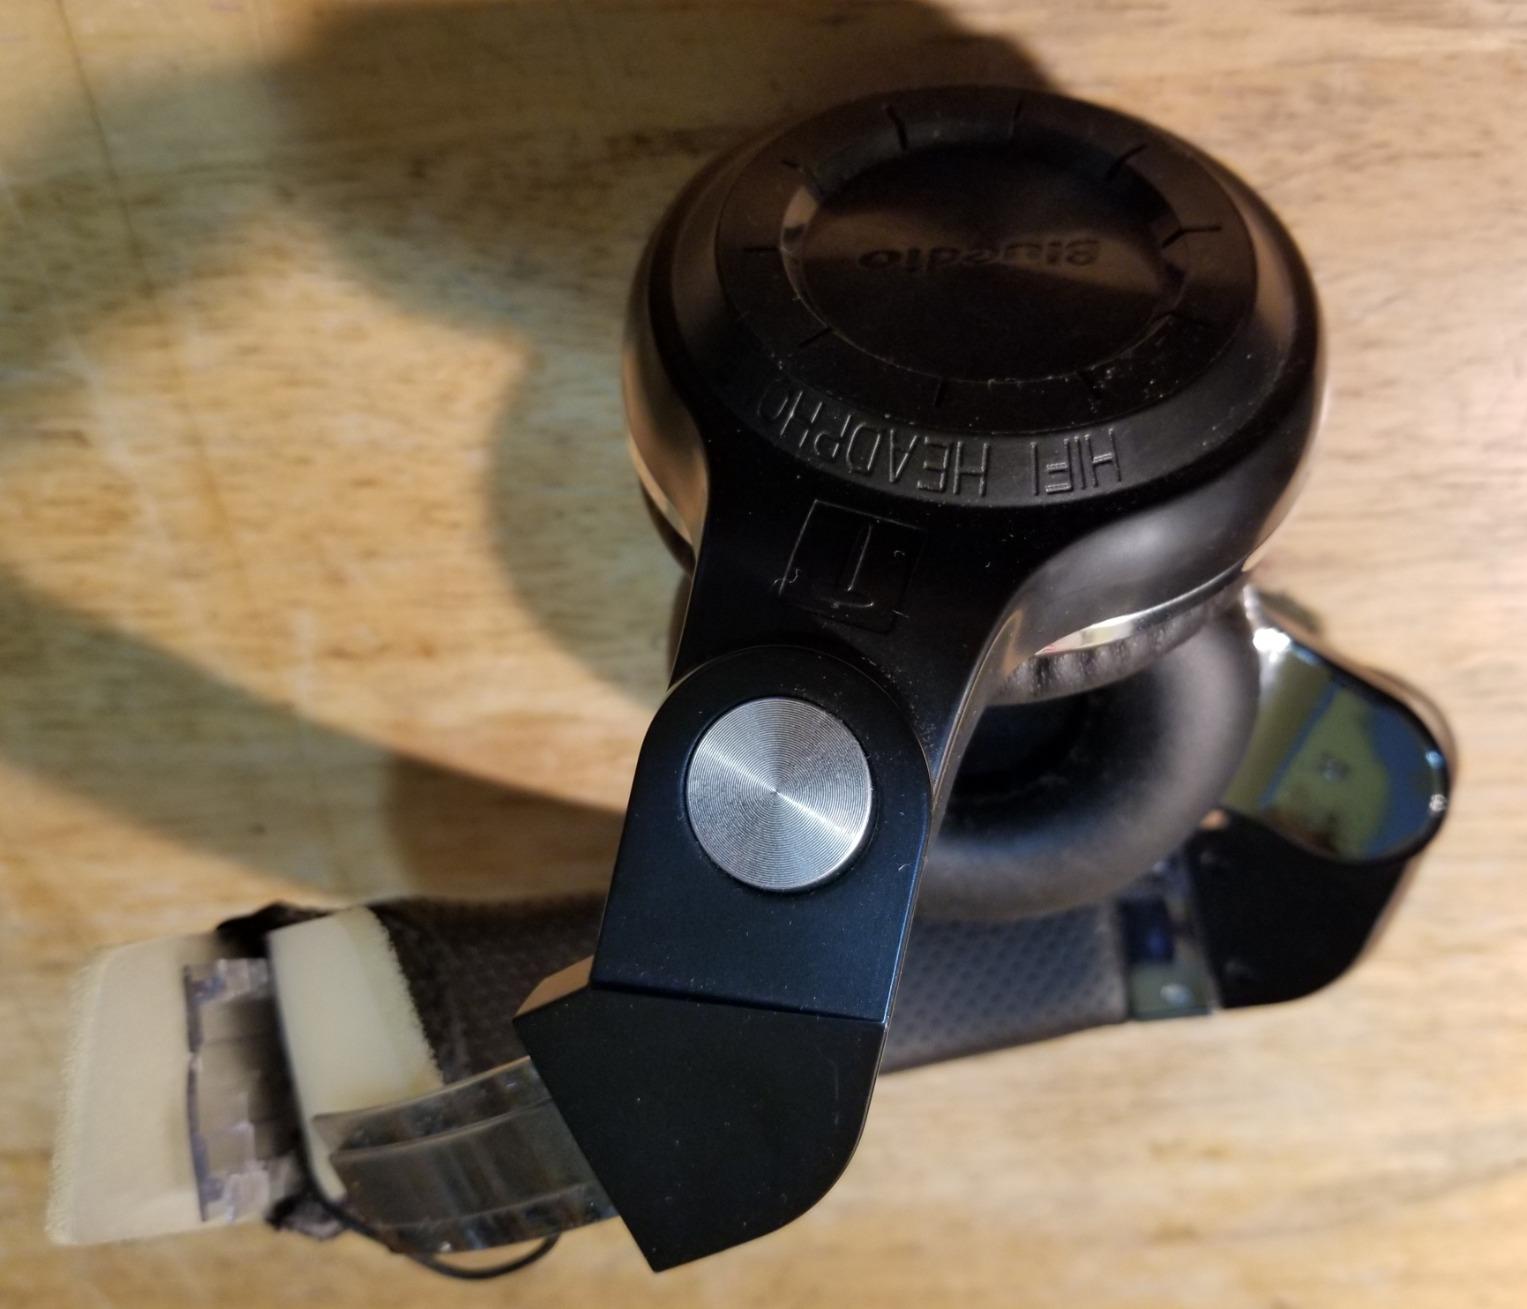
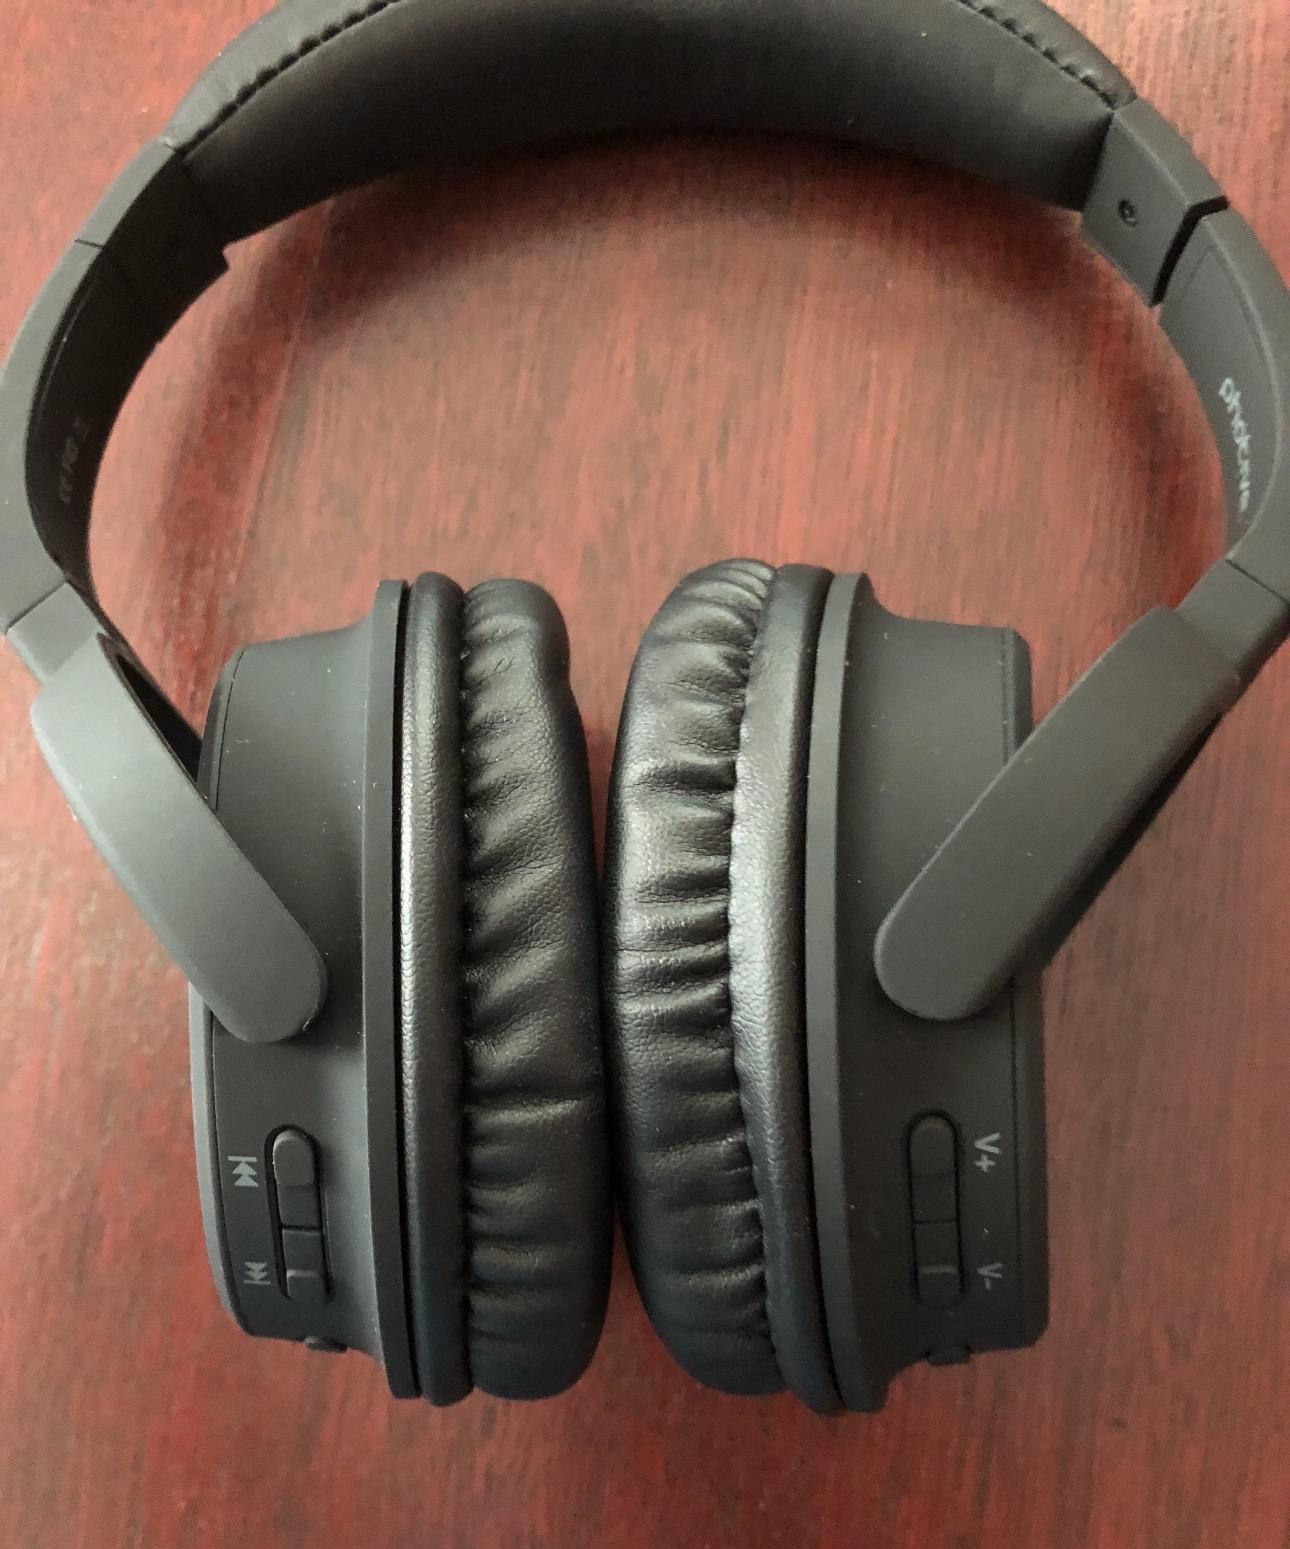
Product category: headphones
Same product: no